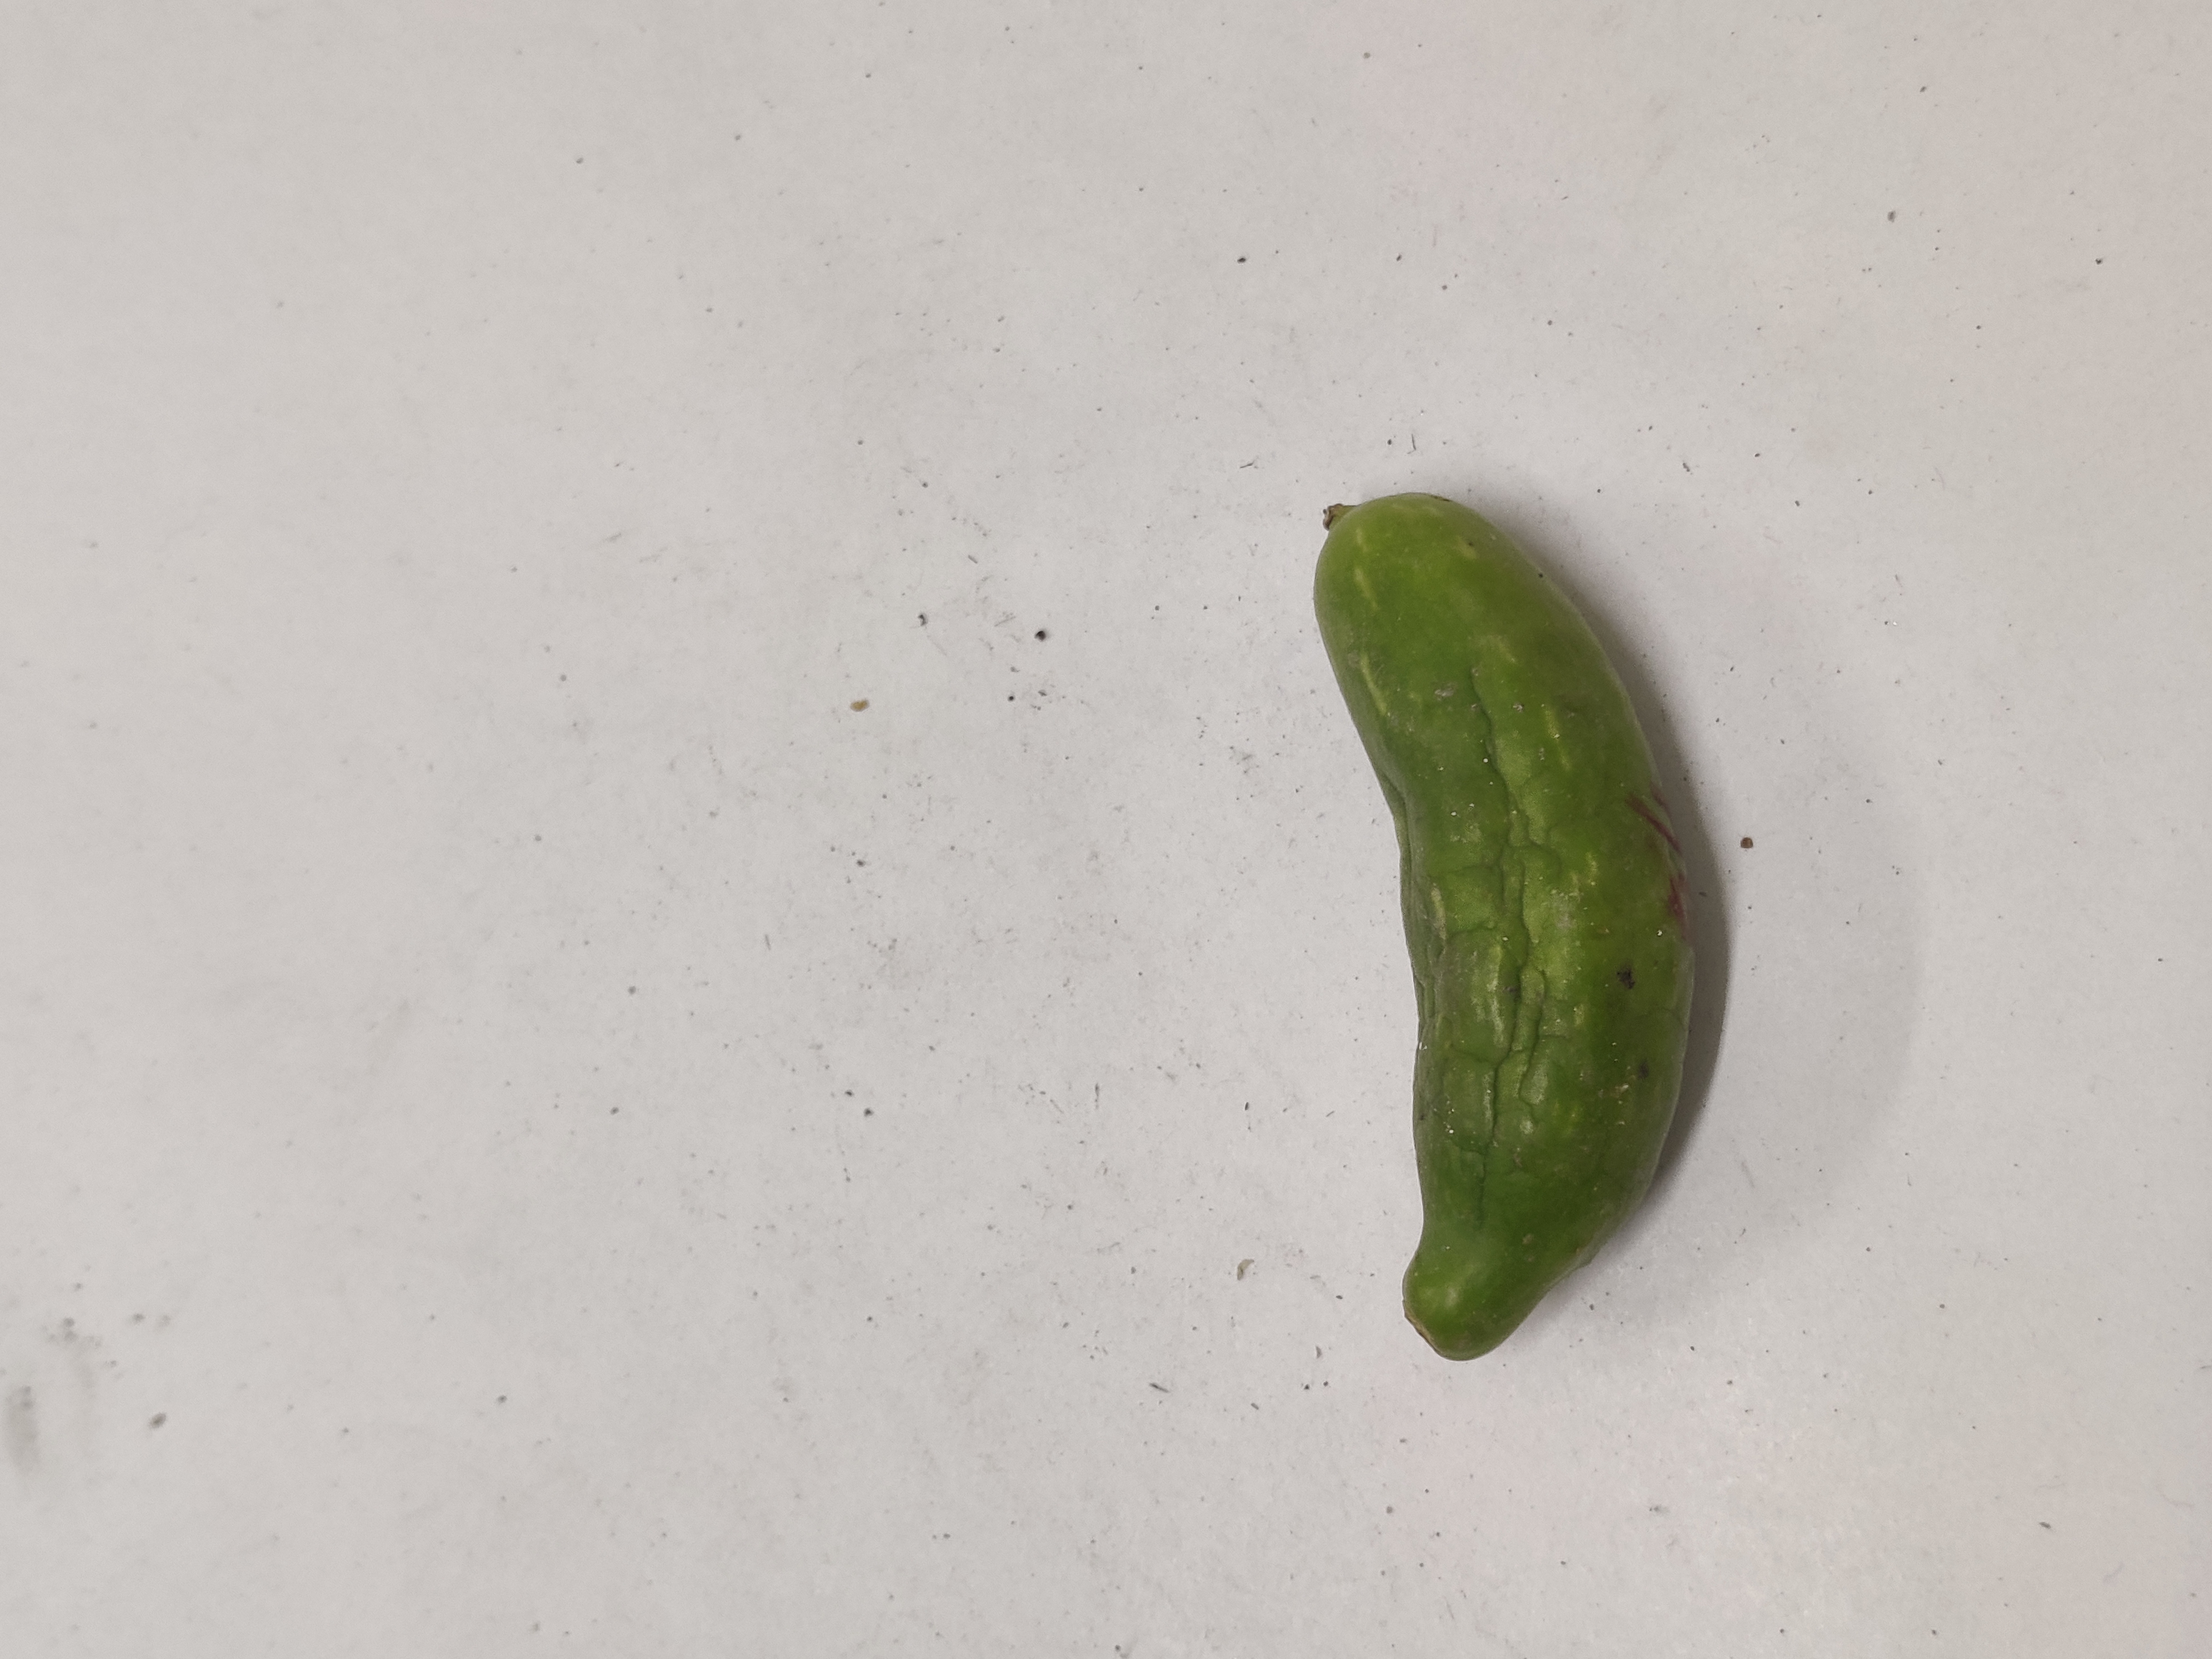
Crop: Ivy Gourd
Condition: Severely Damaged